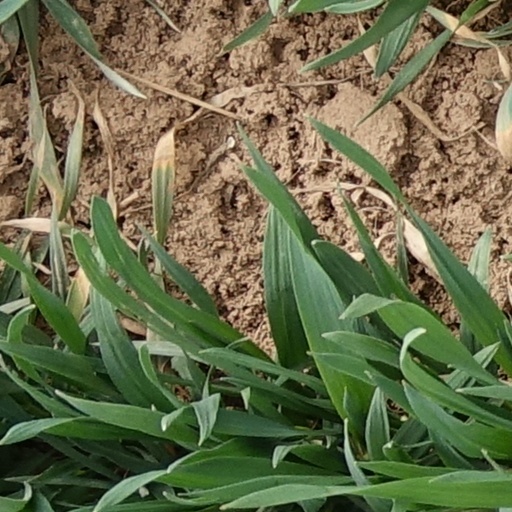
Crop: wheat